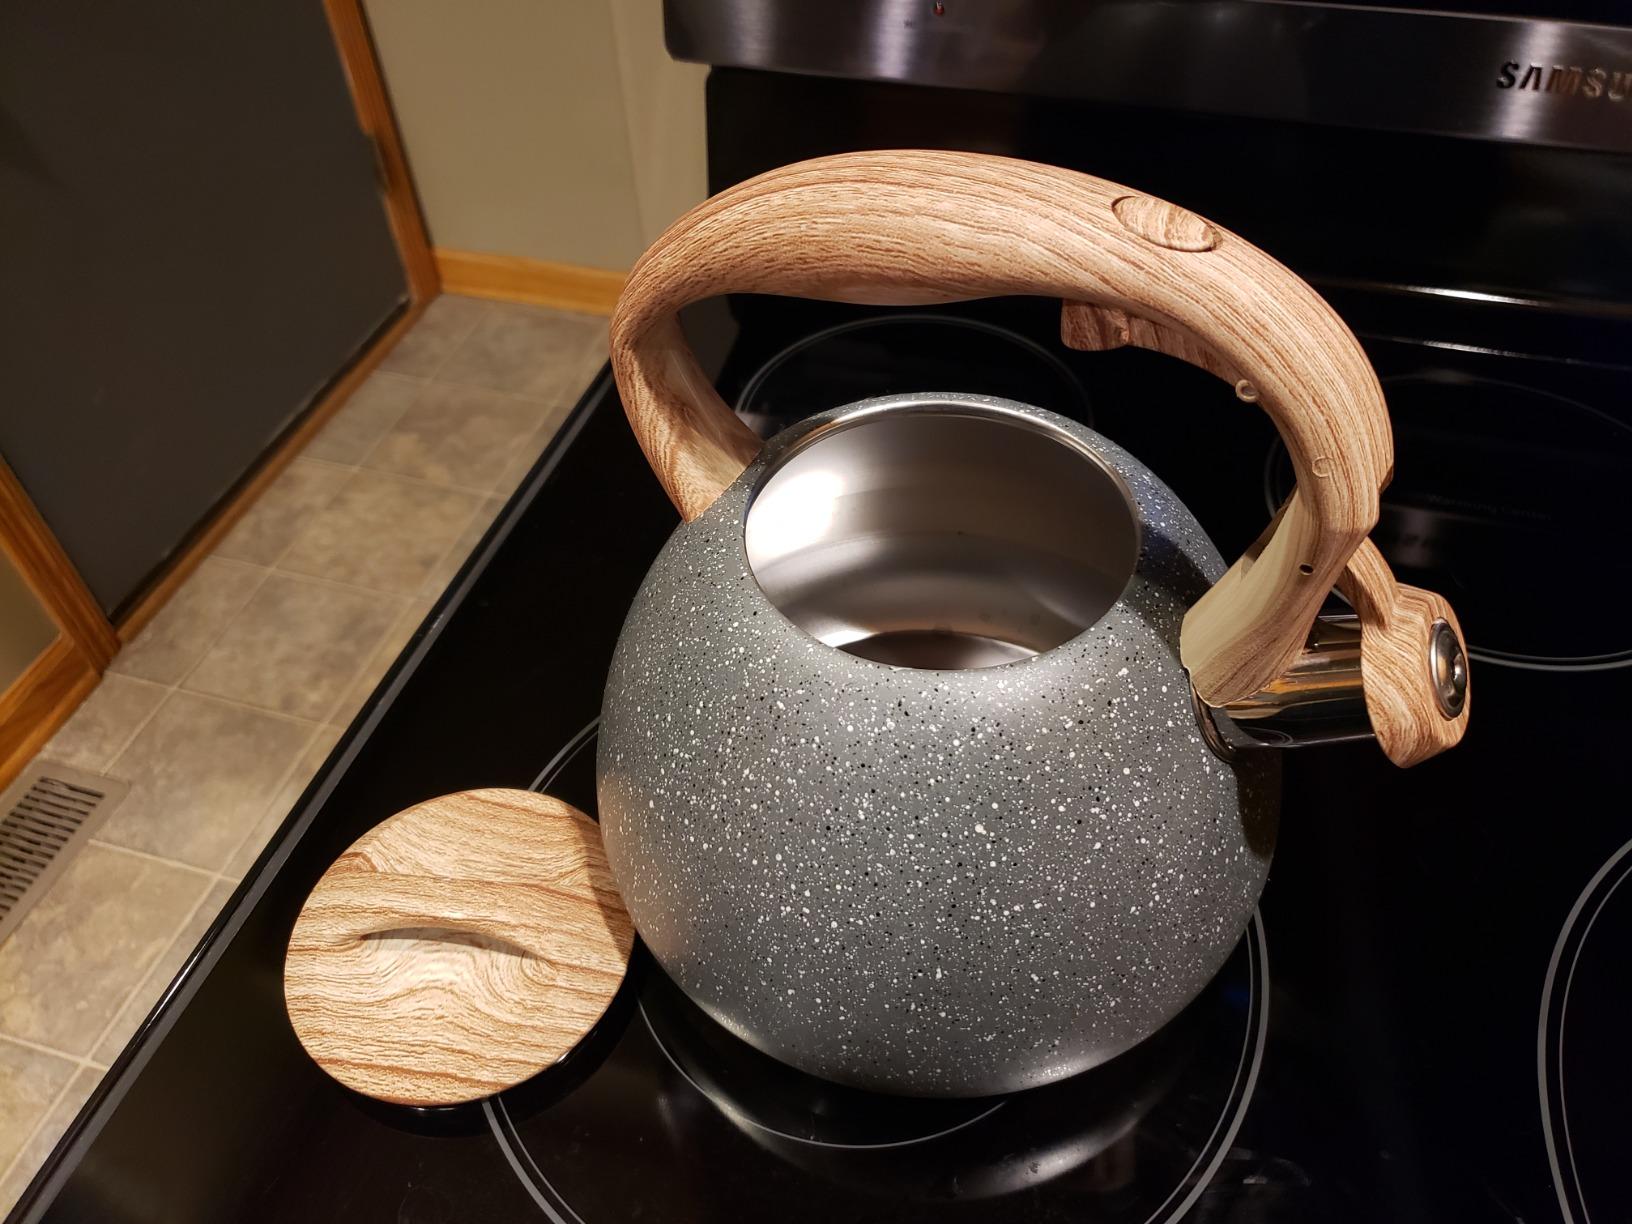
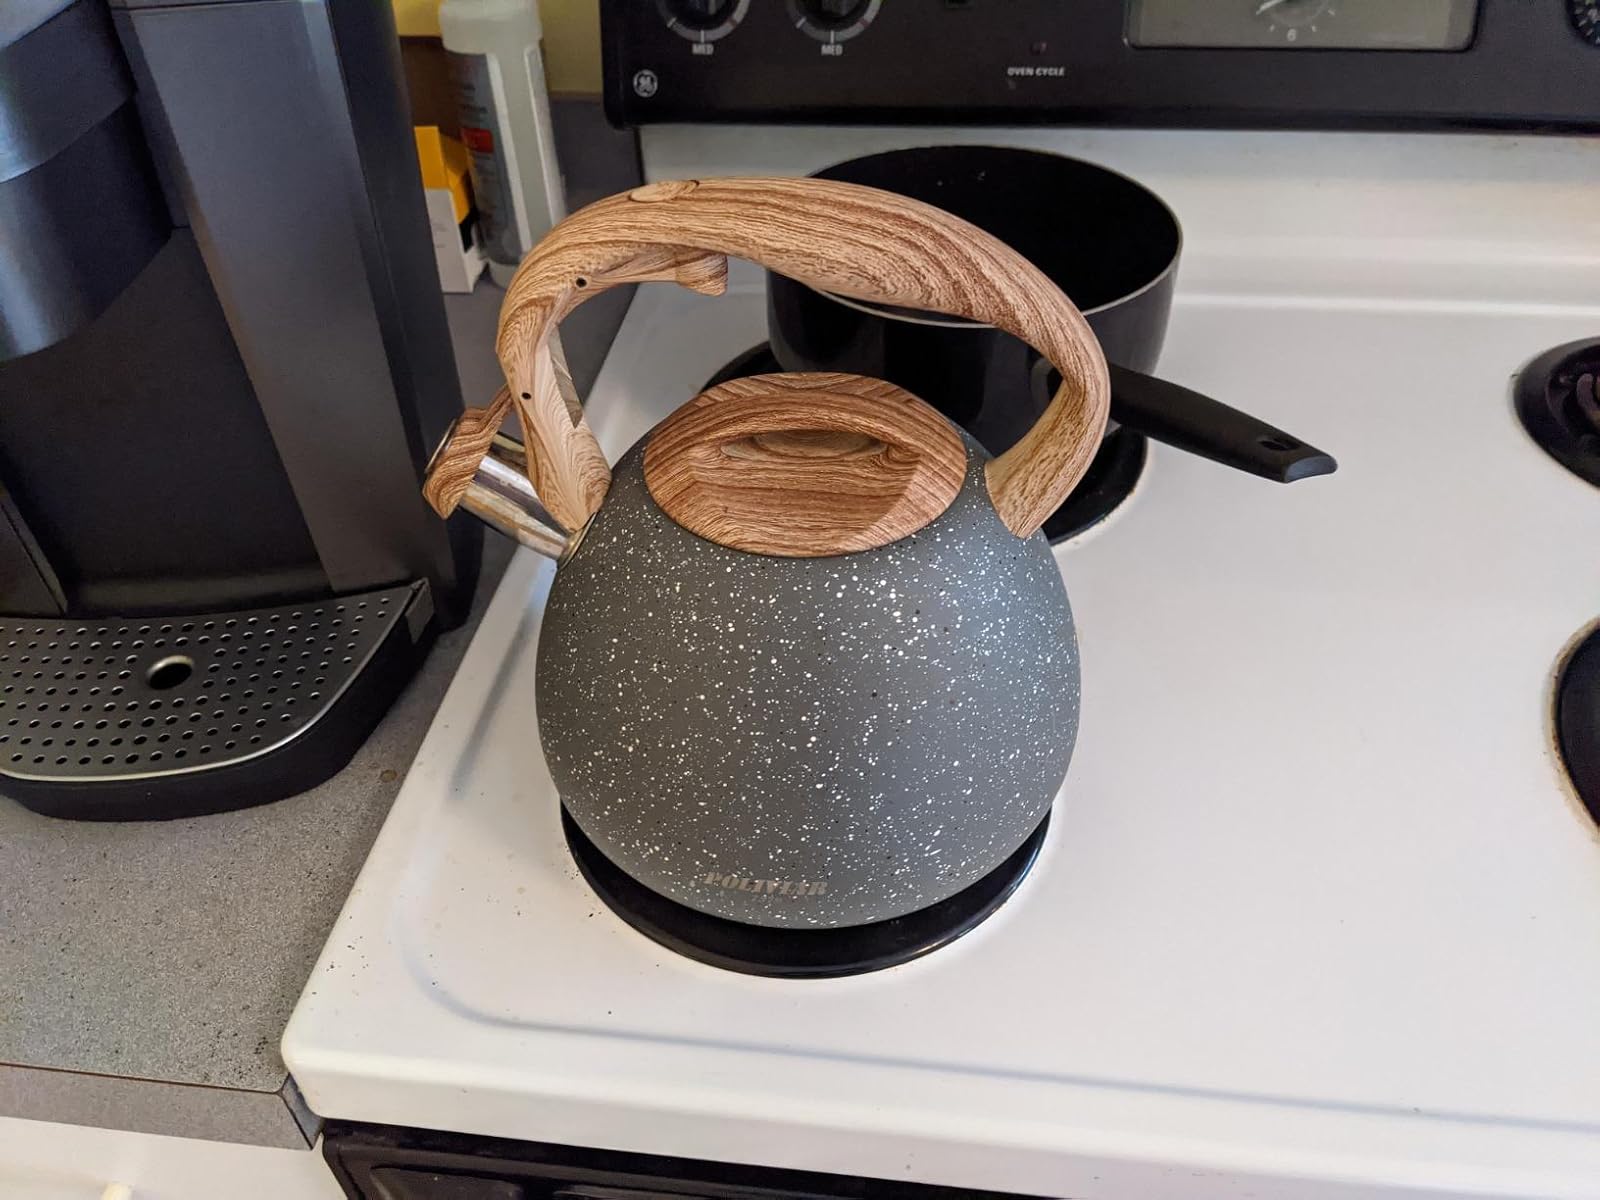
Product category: items_kettle
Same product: yes